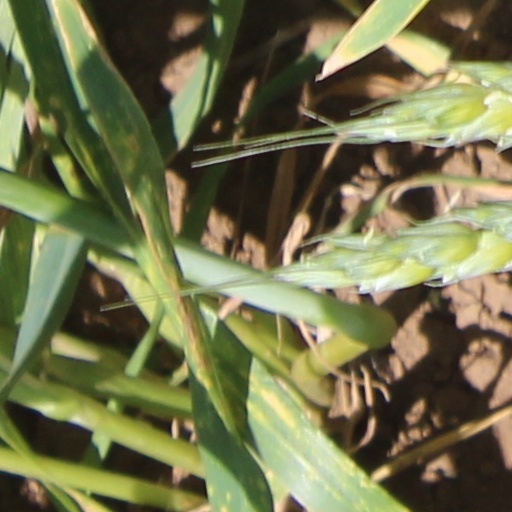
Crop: wheat